Galisteo Formation

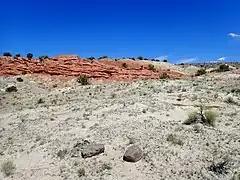
Galisteo Formation near Espinaso Ridge, New Mexico

The Galisteo Formation is a geologic formation in New Mexico. It contains fossils characteristic of the Bartonian stage of the Eocene epoch, Duchesnean in the NALMA classification.